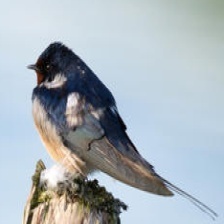
Species: COMMON HOUSE MARTIN
Scientific name: DELICHON URBICUM